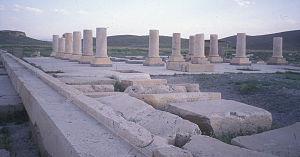
L'architecture iranienne ou architecture perse bénéficie d'un héritage particulièrement ancien parmi les arts iraniens. Elle utilise abondamment la géométrie symbolique, usant de formes pures telles que le cercle et le carré. Les plans sont souvent fondés sur des rendus symétriques, dont les cours rectangulaires et les halls sont caractérisés.